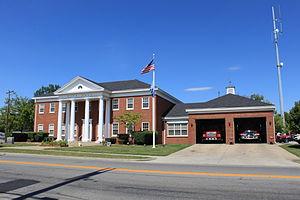
La ville de Berea est située dans le comté de Madison, dans l’État du Kentucky, aux États-Unis. Sa population s’élevait à 13 561 habitants lors du recensement de 2010, estimée à 15 147 habitants en 2016.